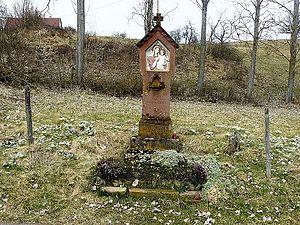
Petit calvaire de Thannwiller
Soultzmatt [sult͡smat], dénommée localemement Soultzmatt-Wintzfelden, est une commune française située dans le département du Haut-Rhin, en région Grand Est. Cette commune se trouve dans la région historique et culturelle d'Alsace. Elle est connue pour ses grands terroirs viticoles dont le grand cru Zinnkoepfle. Ses habitants sont appelés les Soultzmattois et les Soultzmattoises.